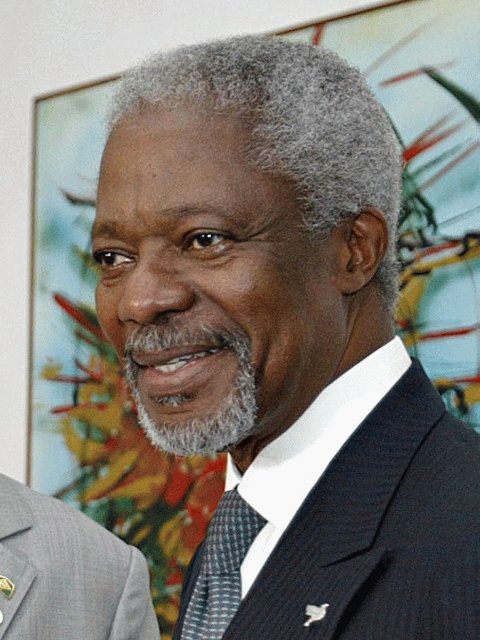
โคฟี แอนนัน

| image = Kofi Annan.jpg
| imagesize = 200px
| order = เลขาธิการสหประชาชาติคนที่ 7
| term_start = 1 มกราคม ค.ศ. 1997
| term_end = 31 ธันวาคม ค.ศ. 2006
| predecessor = บุฏรุส บุฏรุส-ฆอลี
| successor = พัน กีมุน
| birth_date = 8 เมษายน ค.ศ. 1938
| birth_place = คูมาซี, บริติชโกลด์โคสต์
| alma_mater =มหาวิทยาลัยวิทยาศาสตร์และเทคโนโลยี กึนวาเม อึนกรูมาห์วิทยาลัยมาคาเลสเตอร์สถาบันบัณฑิตนานาชาติและการพัฒนาการศึกษาสถาบันเทคโนโลยีแมสซาชูเซตส์
| death_date = 18 สิงหาคม ค.ศ. 2018 (อายุ 80 ปี)
| death_place = แบร์น สวิตเซอร์แลนด์
| nationality = กานา
| spouse = นานี มาเรีย ลาเกอร์เกรน
| occupation = นักการทูต
| religion = โปรเตสแตนต์|คริสต์นิกายโปรเตสแตนต์
| signature = Kofi Annan signature.svg
|
โคฟี แอนนัน (; 8 เมษายน ค.ศ. 1938 – 18 สิงหาคม ค.ศ. 2018) เป็นนักการทูตชาวประเทศกานา|กานา และเป็นอดีตเลขาธิการองค์การสหประชาชาติลำดับที่ 7 โดยรับตำแหน่งเมื่อวันที่ 1 มกราคม ค.ศ. 1997 และหมดวาระเมื่อวันที่ 31 ธันวาคม ค.ศ. 2006 โคฟี แอนนัน เคยได้รับรางวัลโนเบลสาขาสันติภาพเมื่อปี ค.ศ. 2001 ด้วย|title=The Nobel Peace Prize 2001|website=NobelPrize.org|publisher=Nobel Media AB 2018
== อ้างอิง ==
หมวดหมู่:เลขาธิการสหประชาชาติ
หมวดหมู่:ผู้ได้รับรางวัลโนเบลสาขาสันติภาพ
หมวดหมู่:นักการทูตชาวกานา
หมวดหมู่:ศิษย์เก่าจากสถาบันเทคโนโลยีแมสซาชูเซตส์
หมวดหมู่:บุคคลจากคูมาซี